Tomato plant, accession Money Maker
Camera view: bottom (45 deg); turntable rotation: 120 degrees
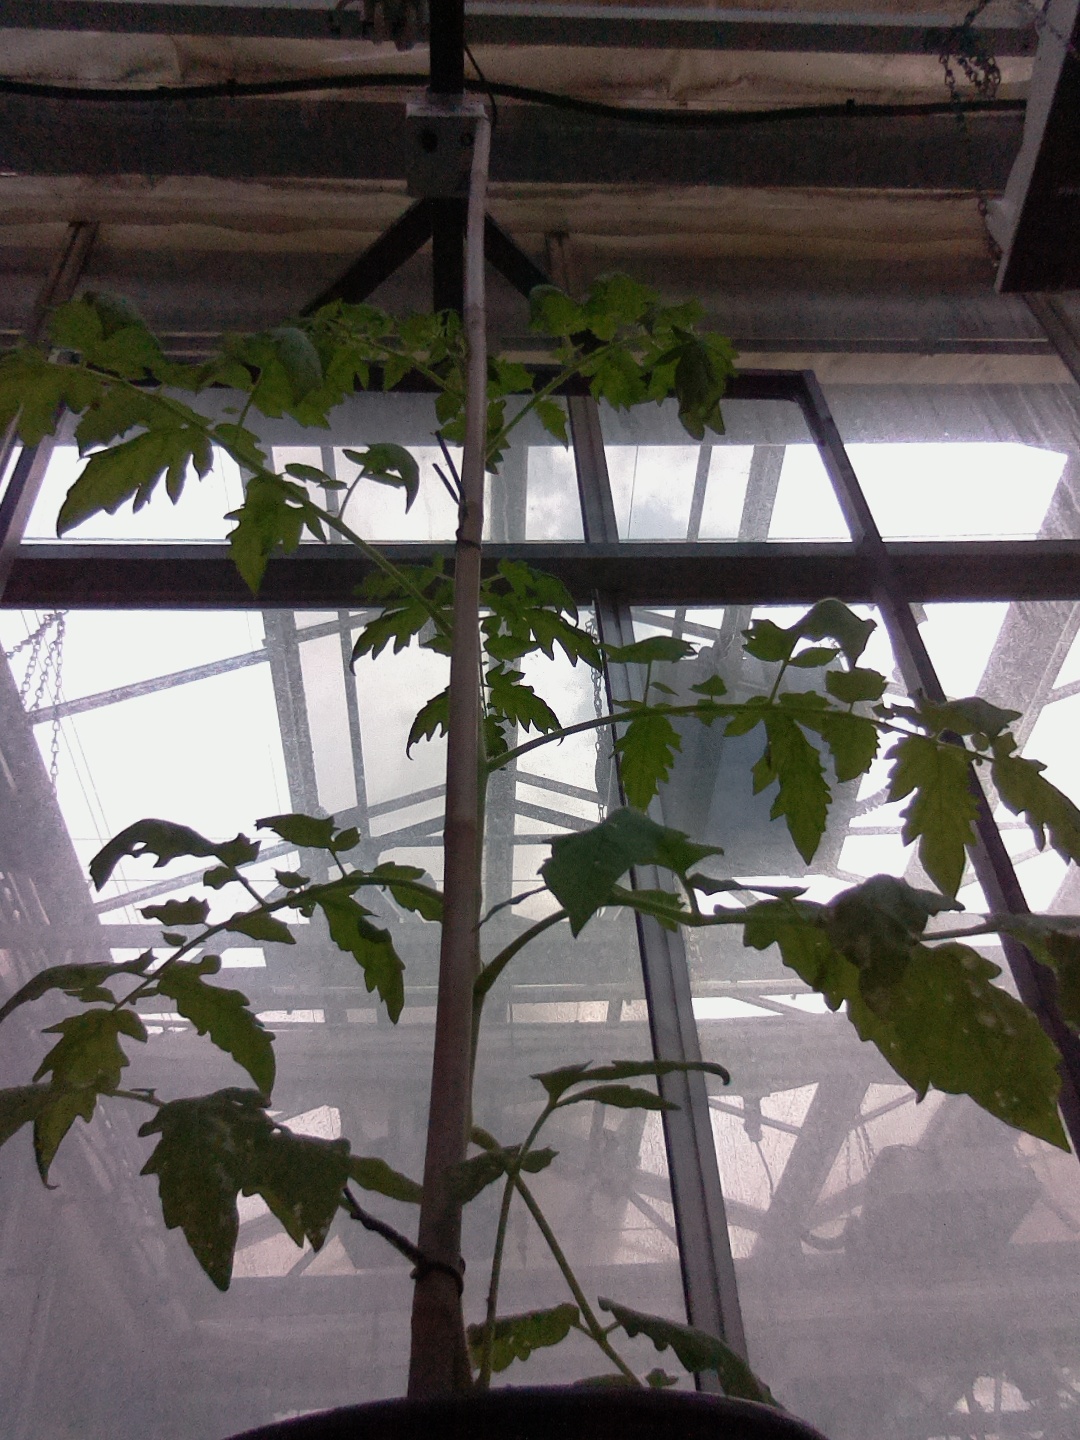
BBCH growth stage 15: 10 of true leaves visible